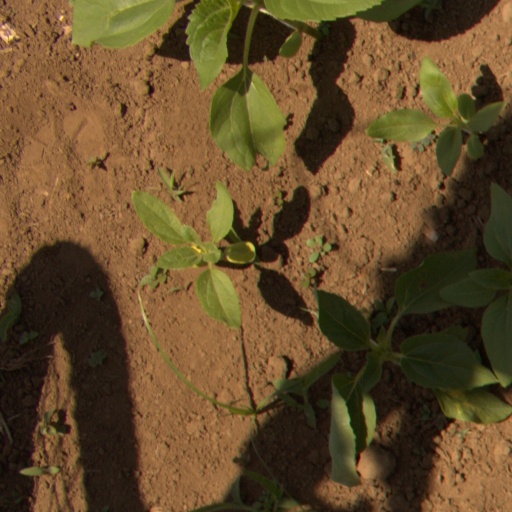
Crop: Jerusalem artichoke